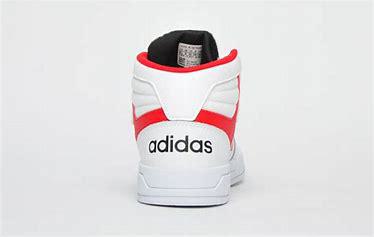
Brand: adidas
Model: neo Adidas NEO Entrap Mid